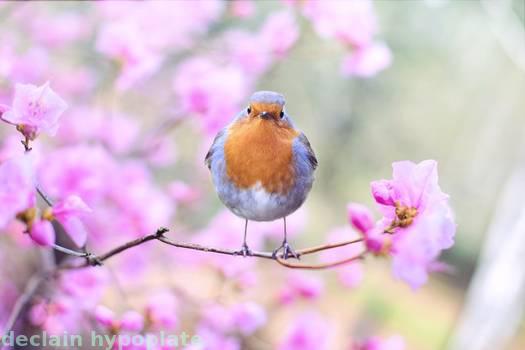
Label: Watermark